Hey Y'all

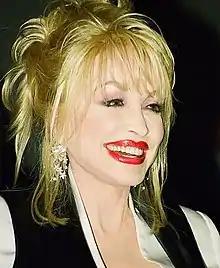

During a Christmas party and a later lunch, Cook met Pete Fisher, a manager at the Grand Ole Opry, and was invited to sing at the theater. She performed Kitty Wells' "Making Believe" (1955) with the house band. According to Cook, the Grand Ole Opry was spotlighting unsigned artists, and she believed she "came along and fit the bill at the right time". Cook went on to perform over 100 times at the Grand Ole Opry, sometimes replacing singers who had cancelled. Before each performance, Cook asked the audience the same question: "Are y'all ready for some country music?" AllMusic's Robert L. Doerschuk wrote that these experiences had "built strong ties to the audience most likely to respond to her debut album". For "Hey Y'all", Cook collaborated with performers she met at the Grand Ole Opry, including the Whites and the Carol Lee Singers.